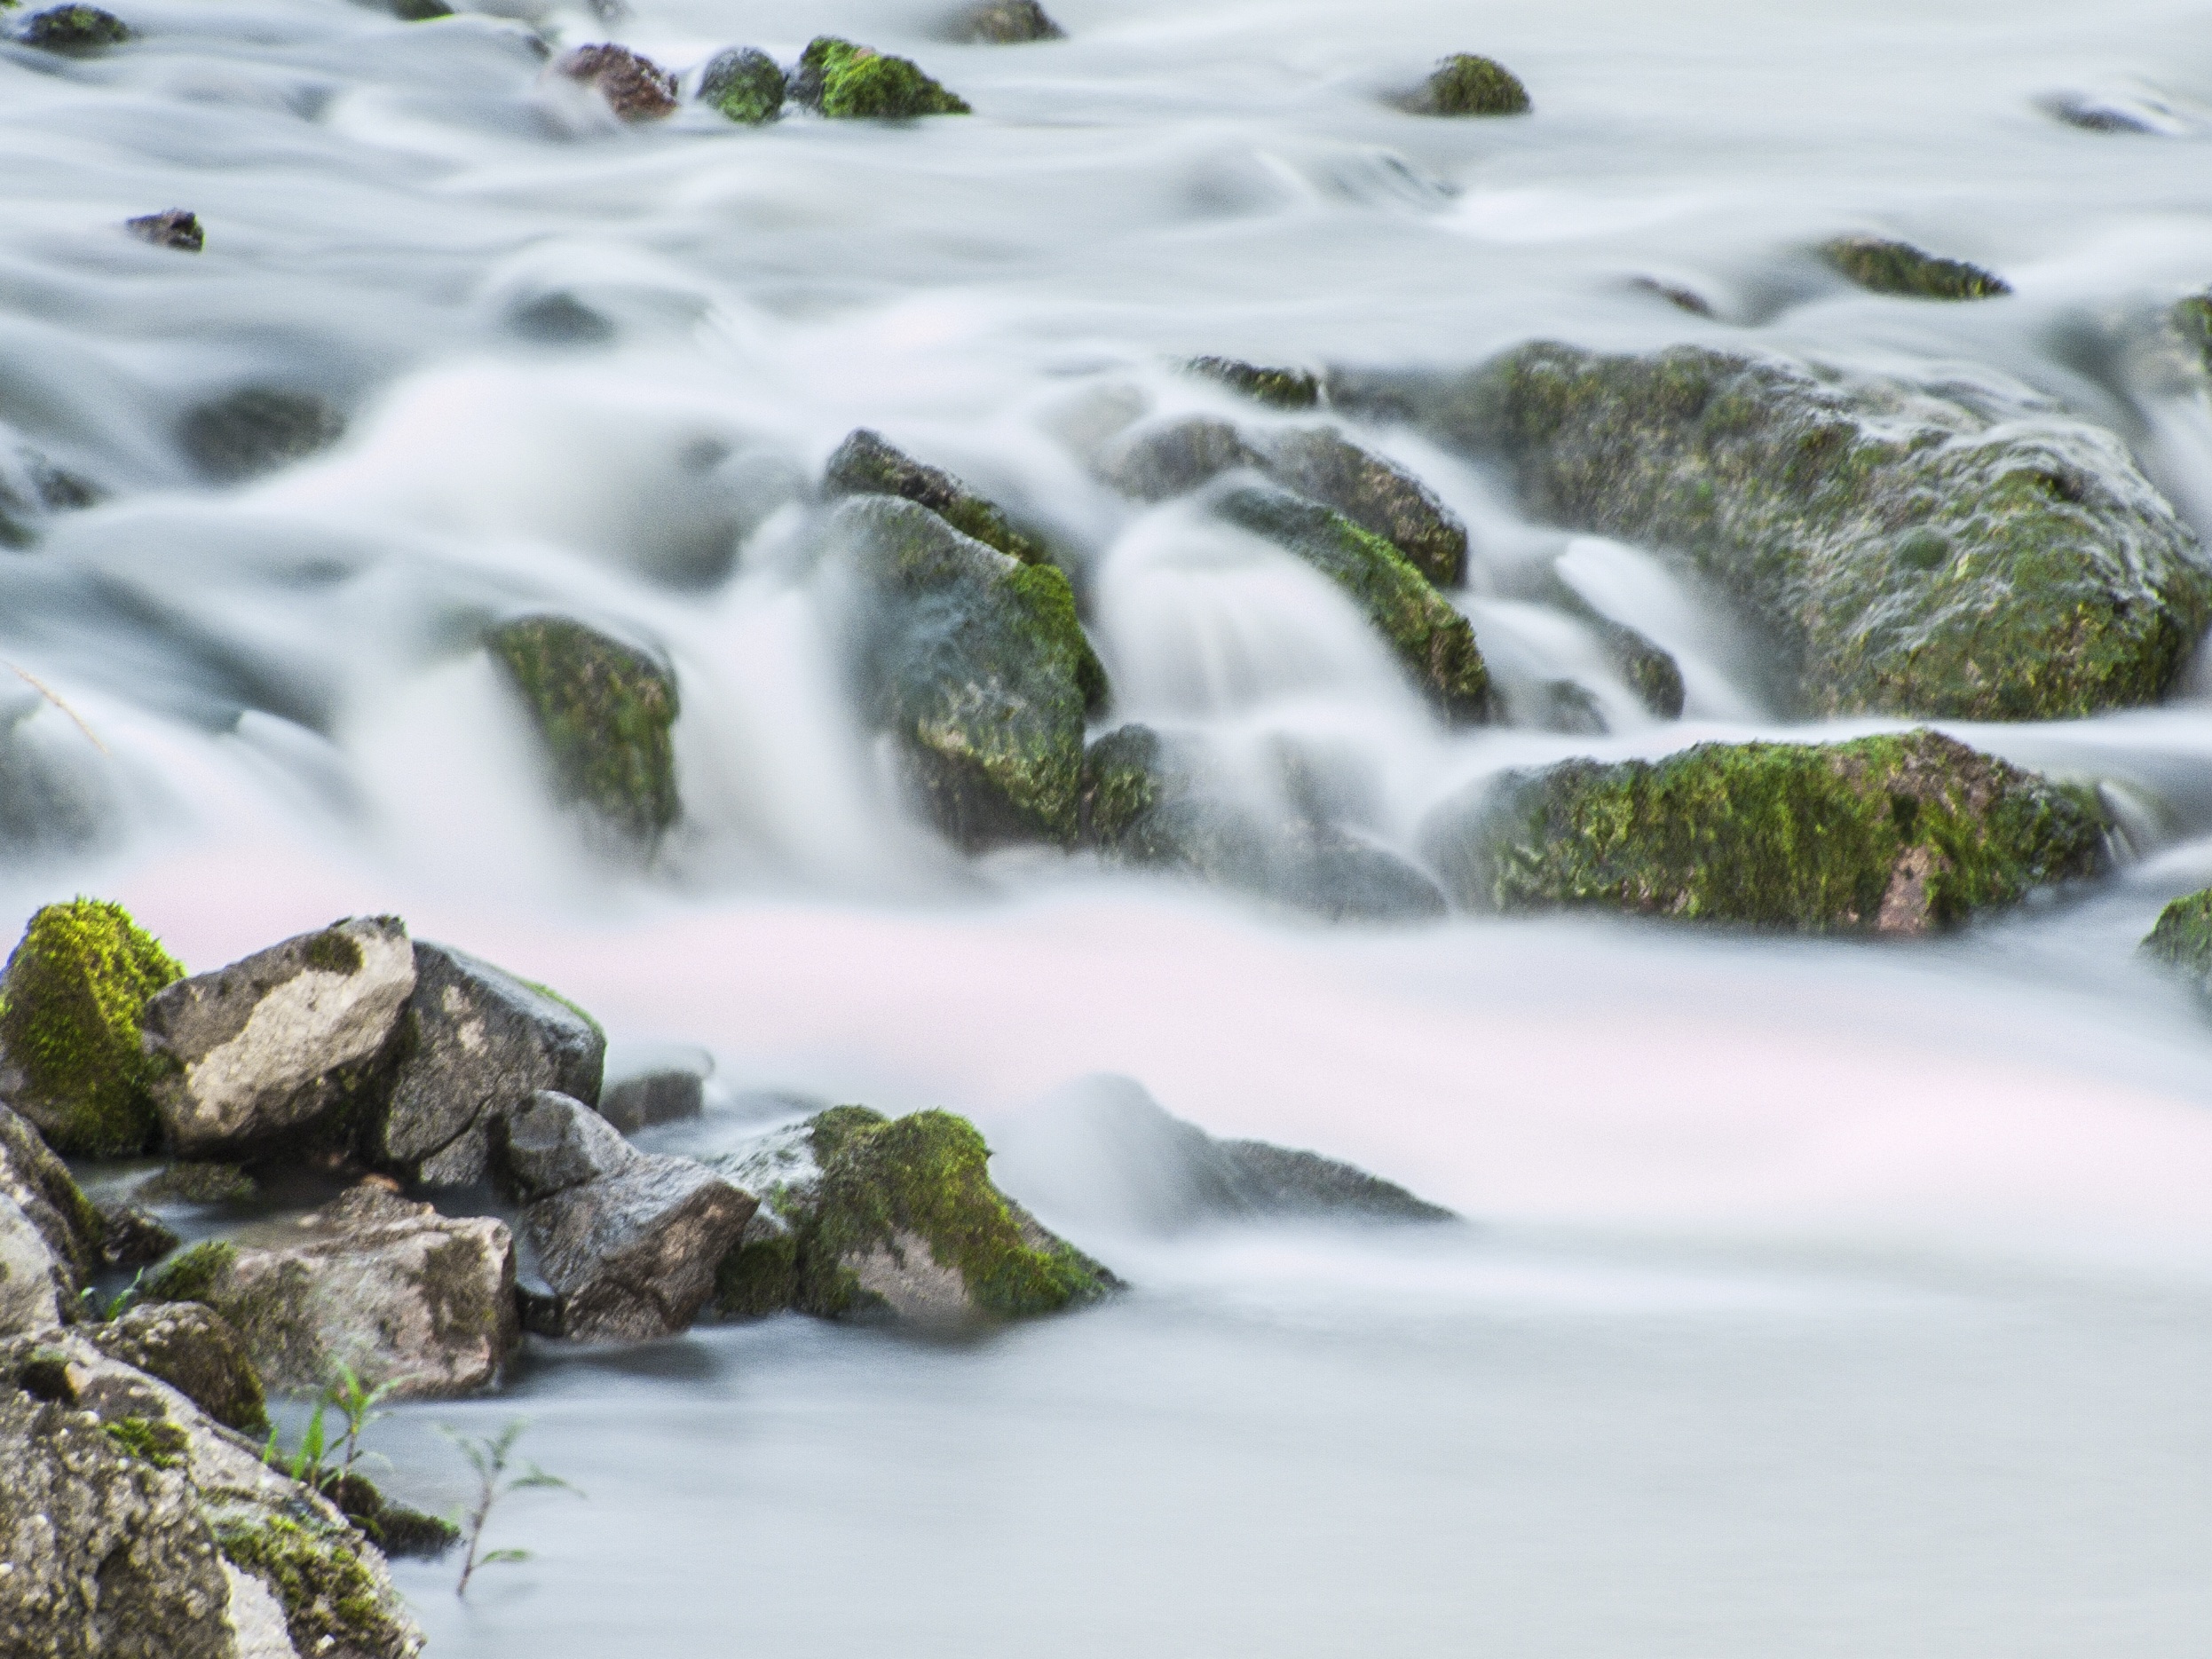
landscape, water, nature, rock, waterfall, white, river, stream, rapid, body of water, white water, water feature, watercourse